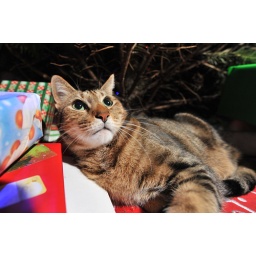
Photo taken of Wilbur under the tree at Christopher and Julie's house on December 21, 2009. Christopher Blunck/Blunck Photo